Reggie Houston

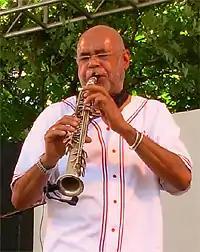
Houston performing in Portland, Oregon in 2006

Reggie Houston (born July 2, 1947, New Orleans, Louisiana, United States) is an American musician who plays soprano saxophone, tenor saxophone, alto saxophone and baritone saxophone. He is best known for his association with the New Orleans pianist Fats Domino.